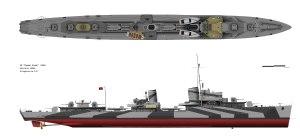
Le Z 6 Theodor Riedel est un destroyer de classe 1934A construit pour la Kriegsmarine au milieu des années 1930.